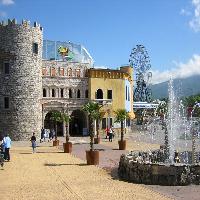
Weather: sun or clear